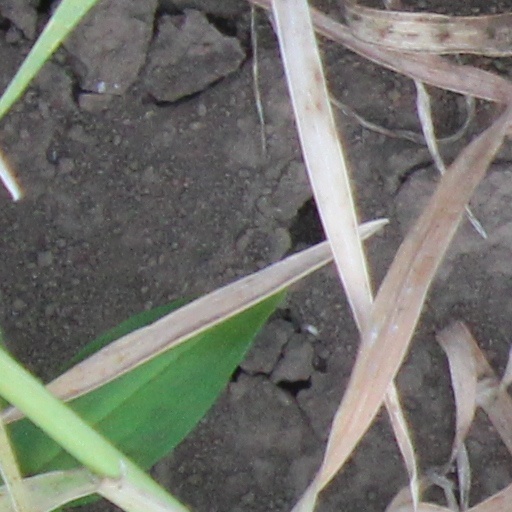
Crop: wheat